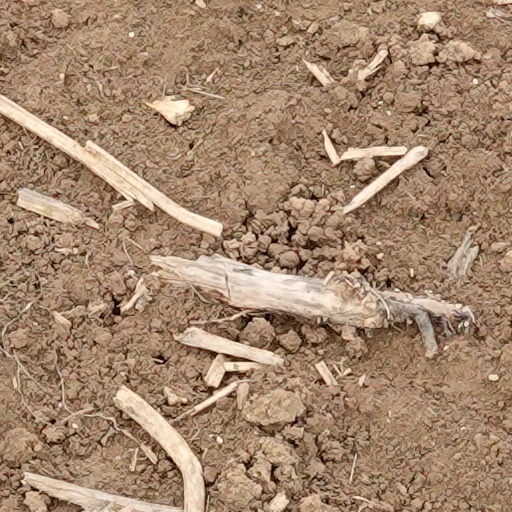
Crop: wheat